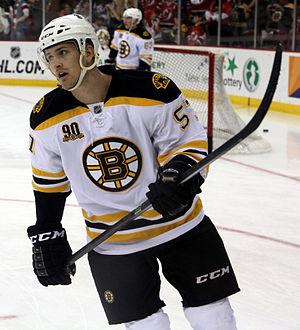
Justin Florek est un joueur professionnel américain de hockey sur glace. Il évolue au poste d'ailier gauche.